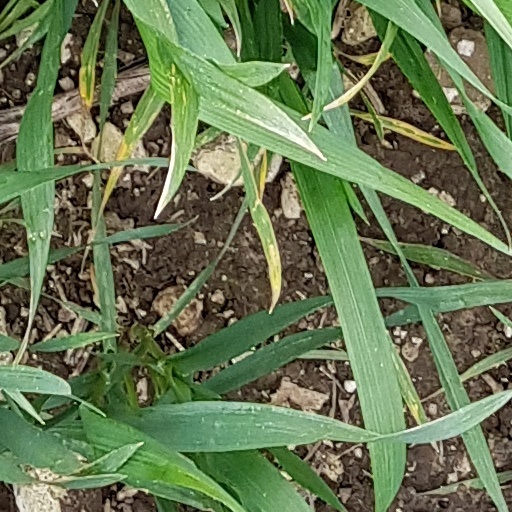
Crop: wheat